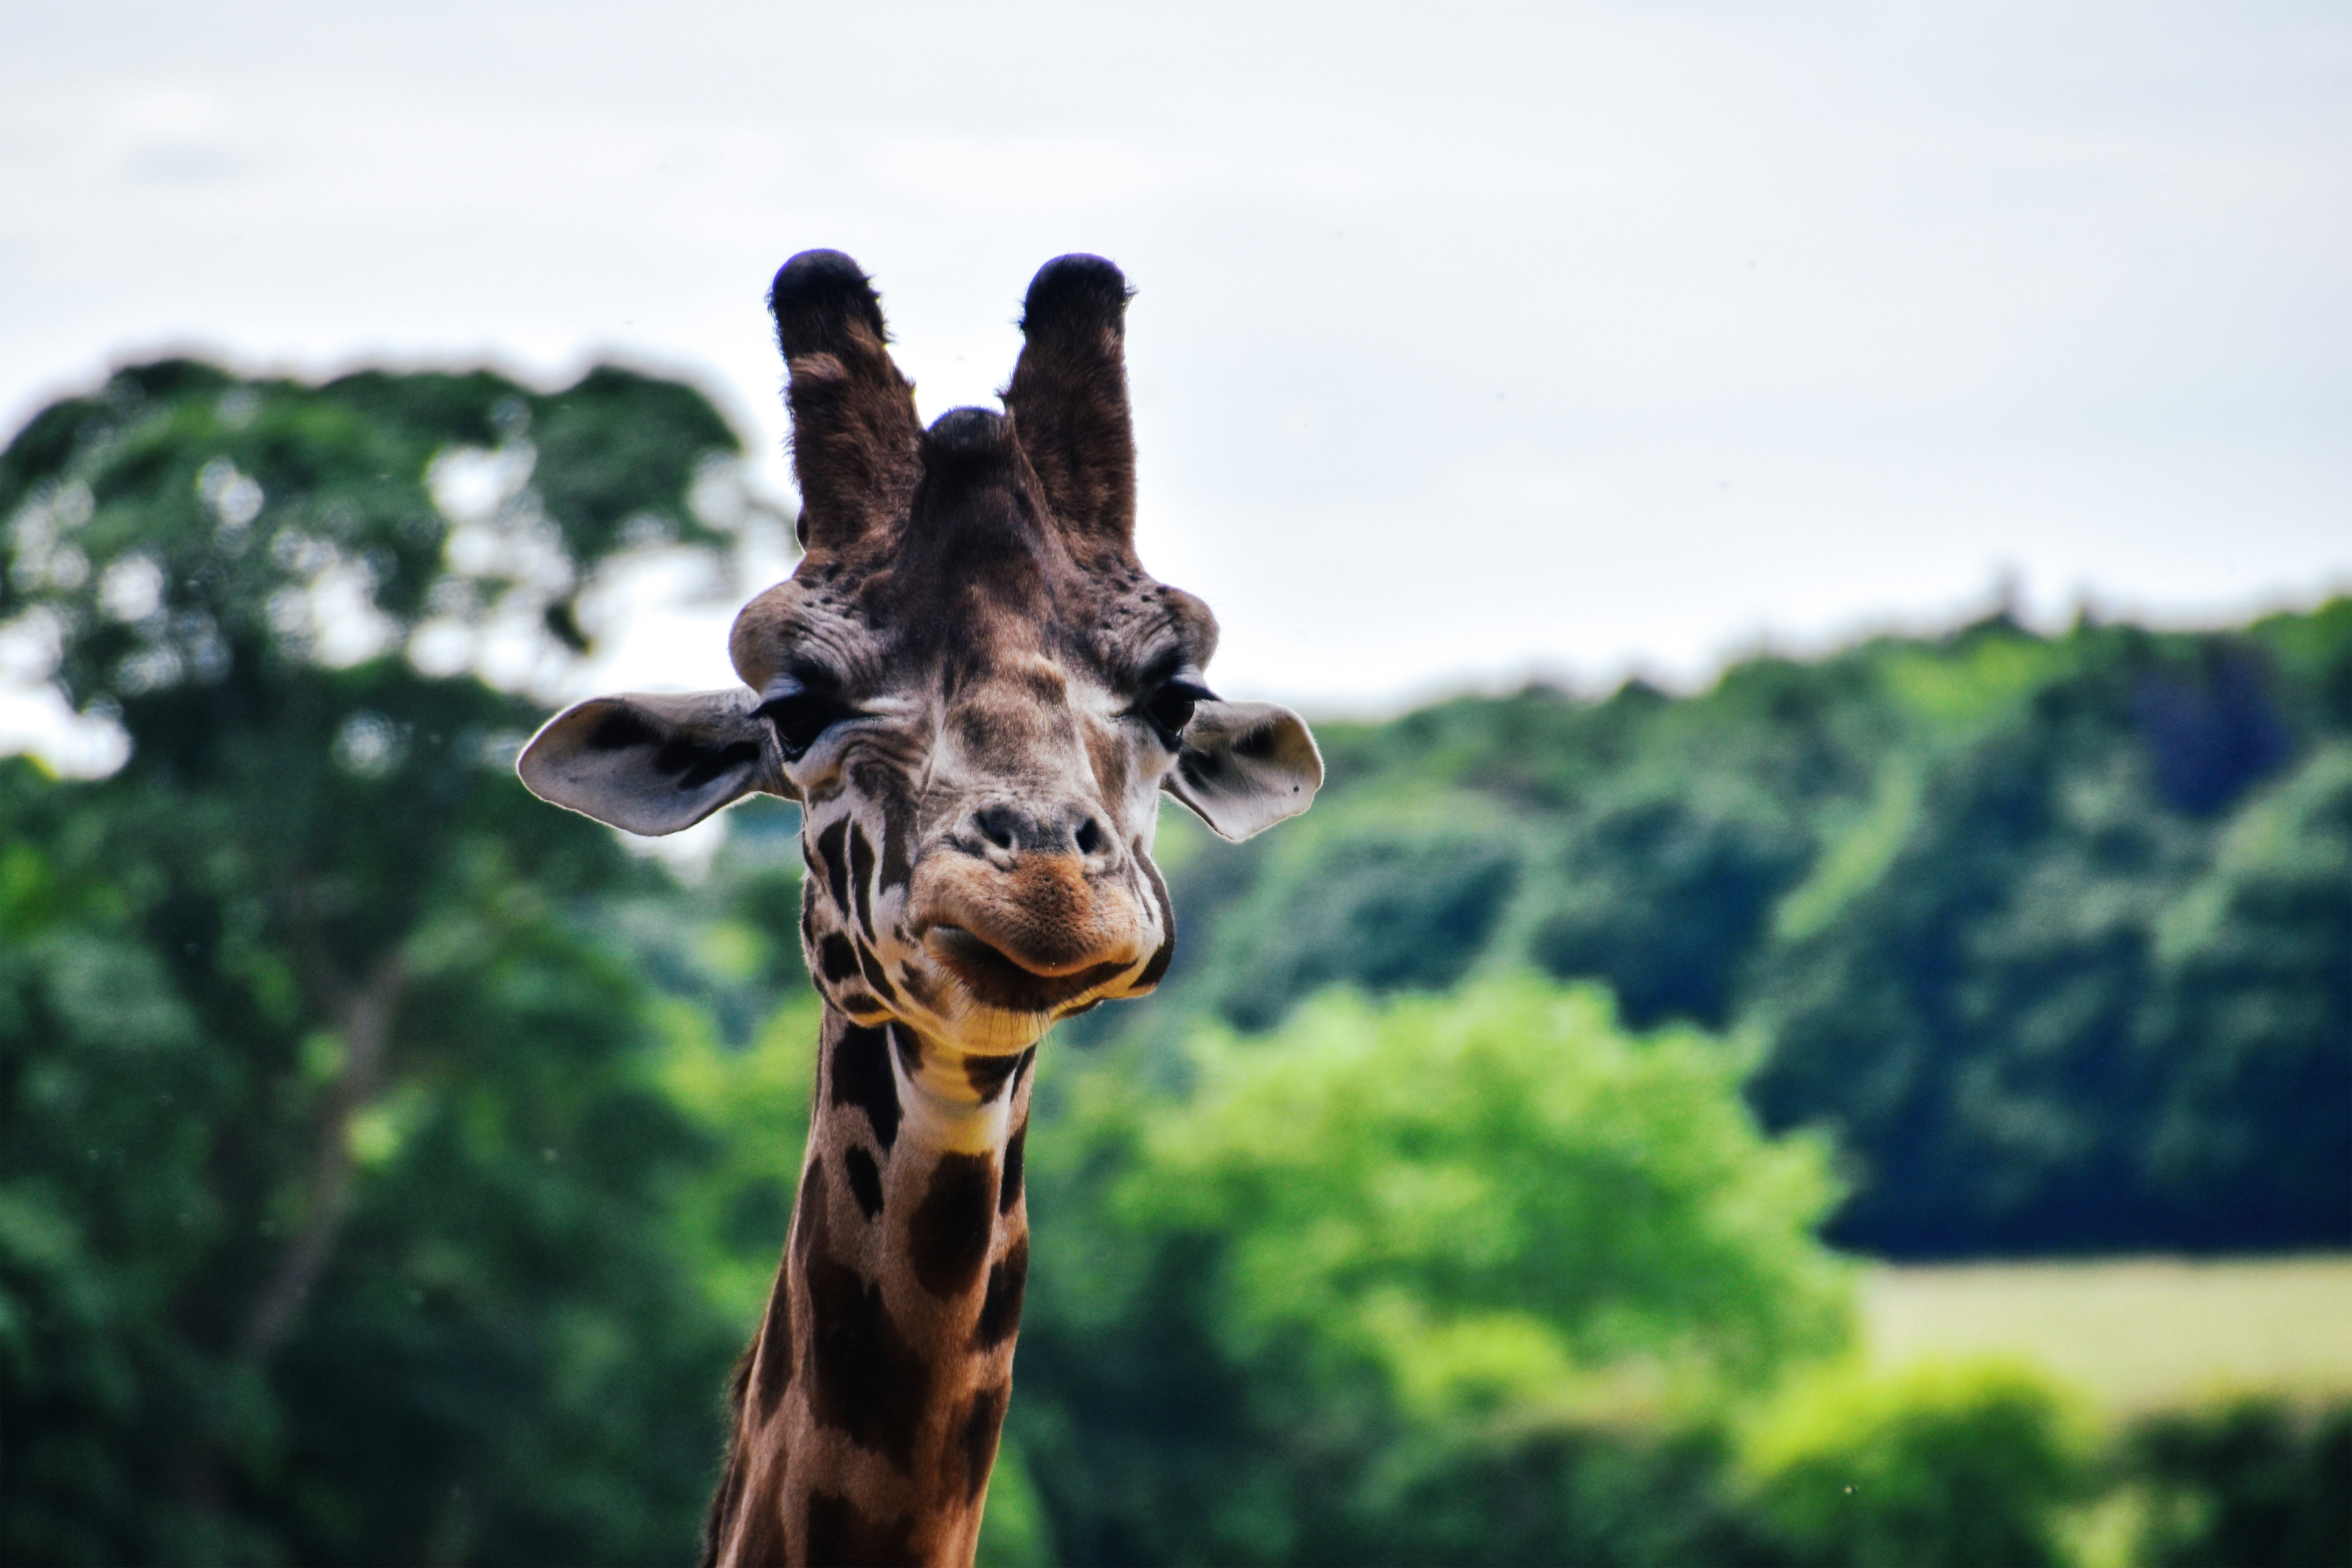
giraffe, giraffidae, terrestrial animal, wildlife, wilderness, adaptation, neck, zoo, snout, organism, sky, plant, fawn, recreation, safari, grassland, savanna